Brooklyn Museum

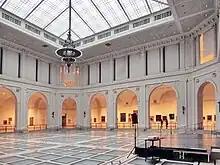
An exhibition hall in the museum

The Brooklyn Museum announced a master plan in March 1986. The plan involved doubling the amount of exhibition space in the building from . At the time, the museum could only exhibit about five percent of its collection simultaneously, as its building was one-sixth as large as originally planned. The museum was to expand its storage, classroom, and conservation facilities and add an auditorium. Buck met with the heads of all of the museum's departments to determine how much exhibit and storage space they needed. The museum also planned a new entrance from the Brooklyn Botanic Garden, which had twice as many annual visitors; the Botanic Garden entrance had been planned by McKim, Mead & White but never executed. The project was expected to cost $50 million to $100 million, which was to be funded by the city's capital budget.